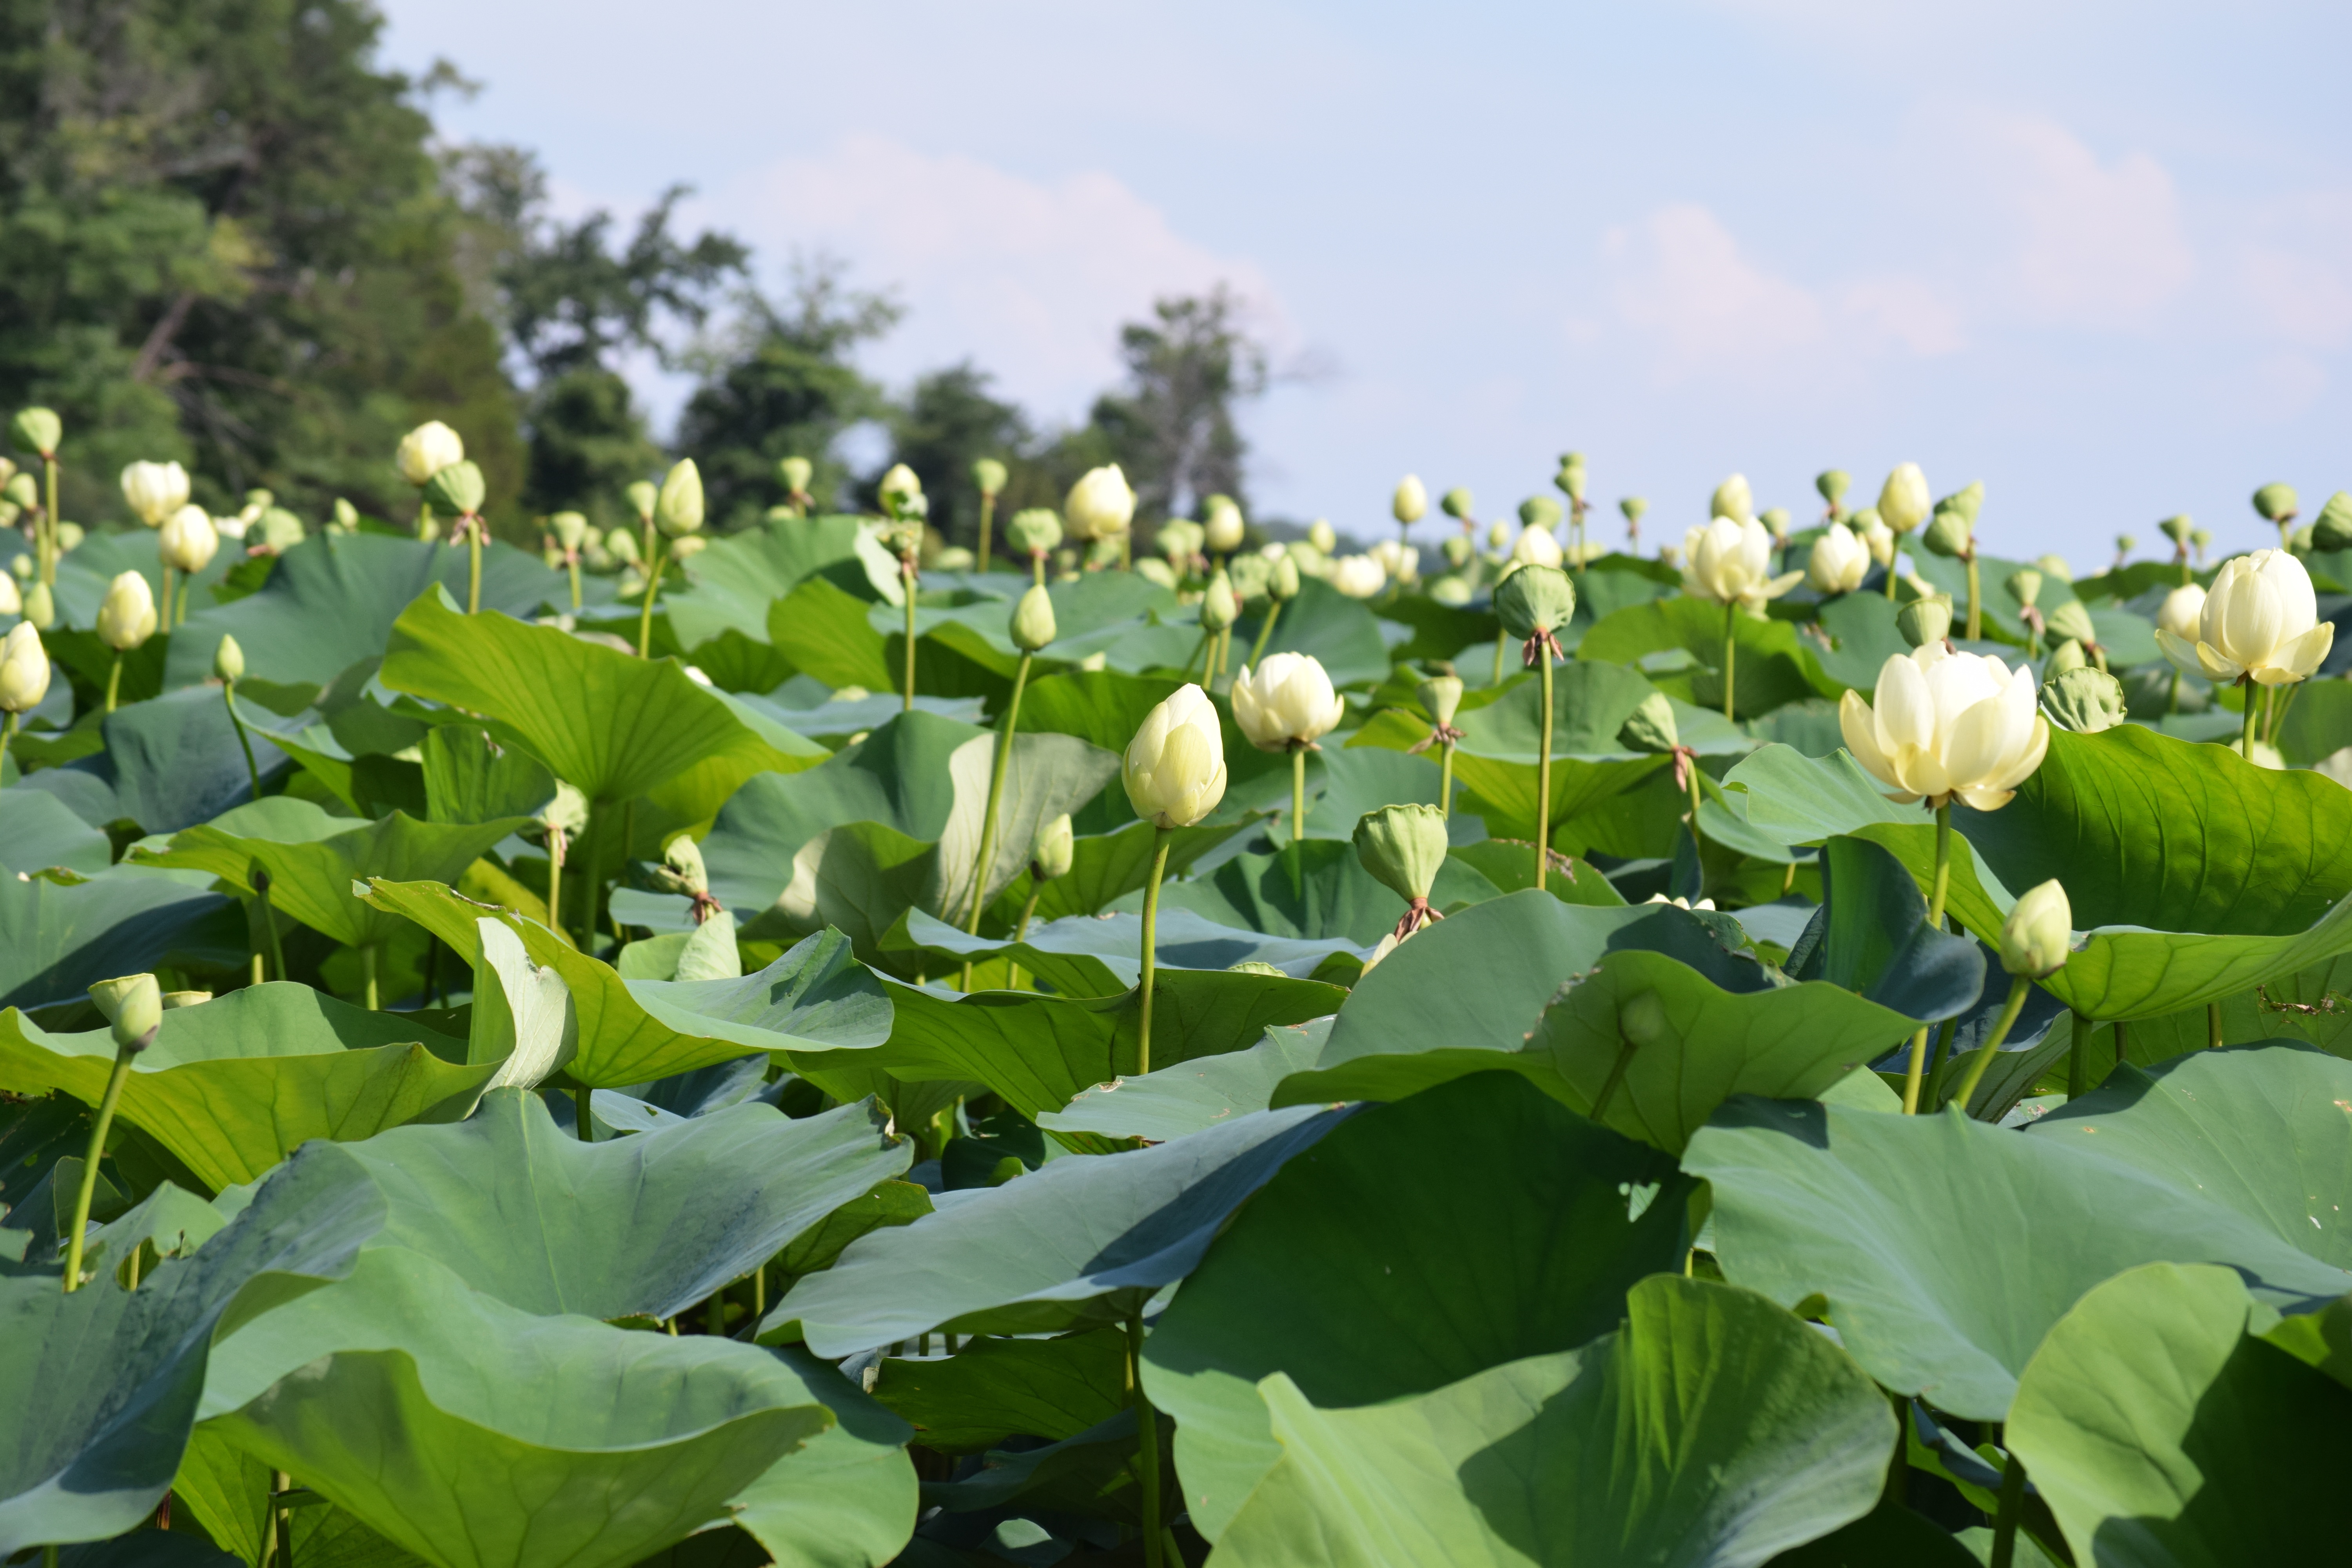
plant, field, flower, green, botany, agriculture, sacred lotus, aquatic plant, flora, lotus, ecosystem, flowering plant, land plant, lotus family, proteales